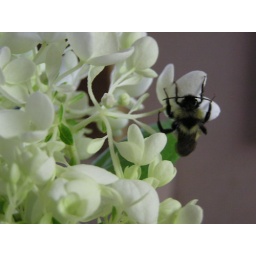
my little girl brought me this ~ in the house ~ all the way from the garden ... with the BEE!